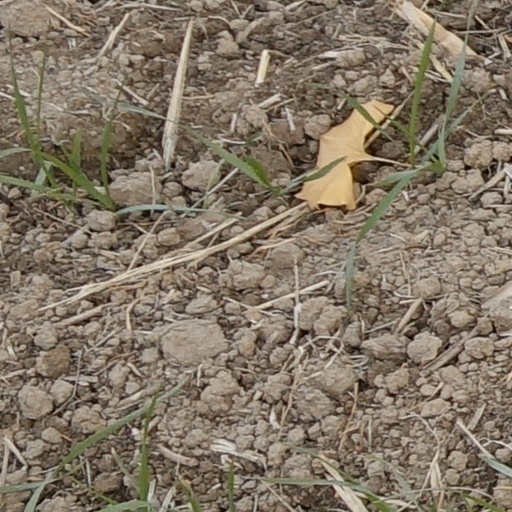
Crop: wheat